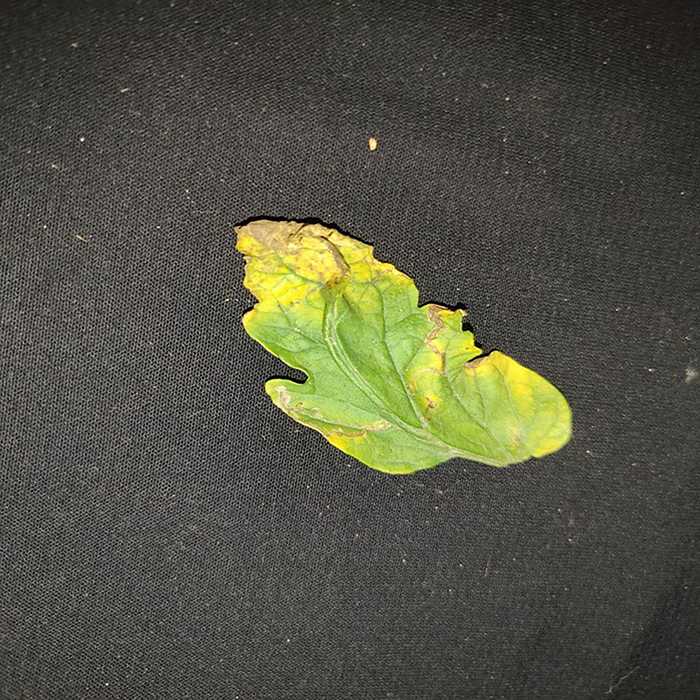
Plant: Tomato
Label: Tomato Bacterial spot